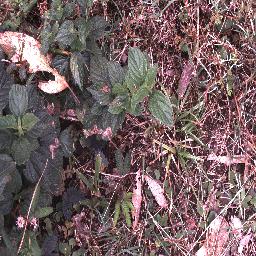
Label: lantana